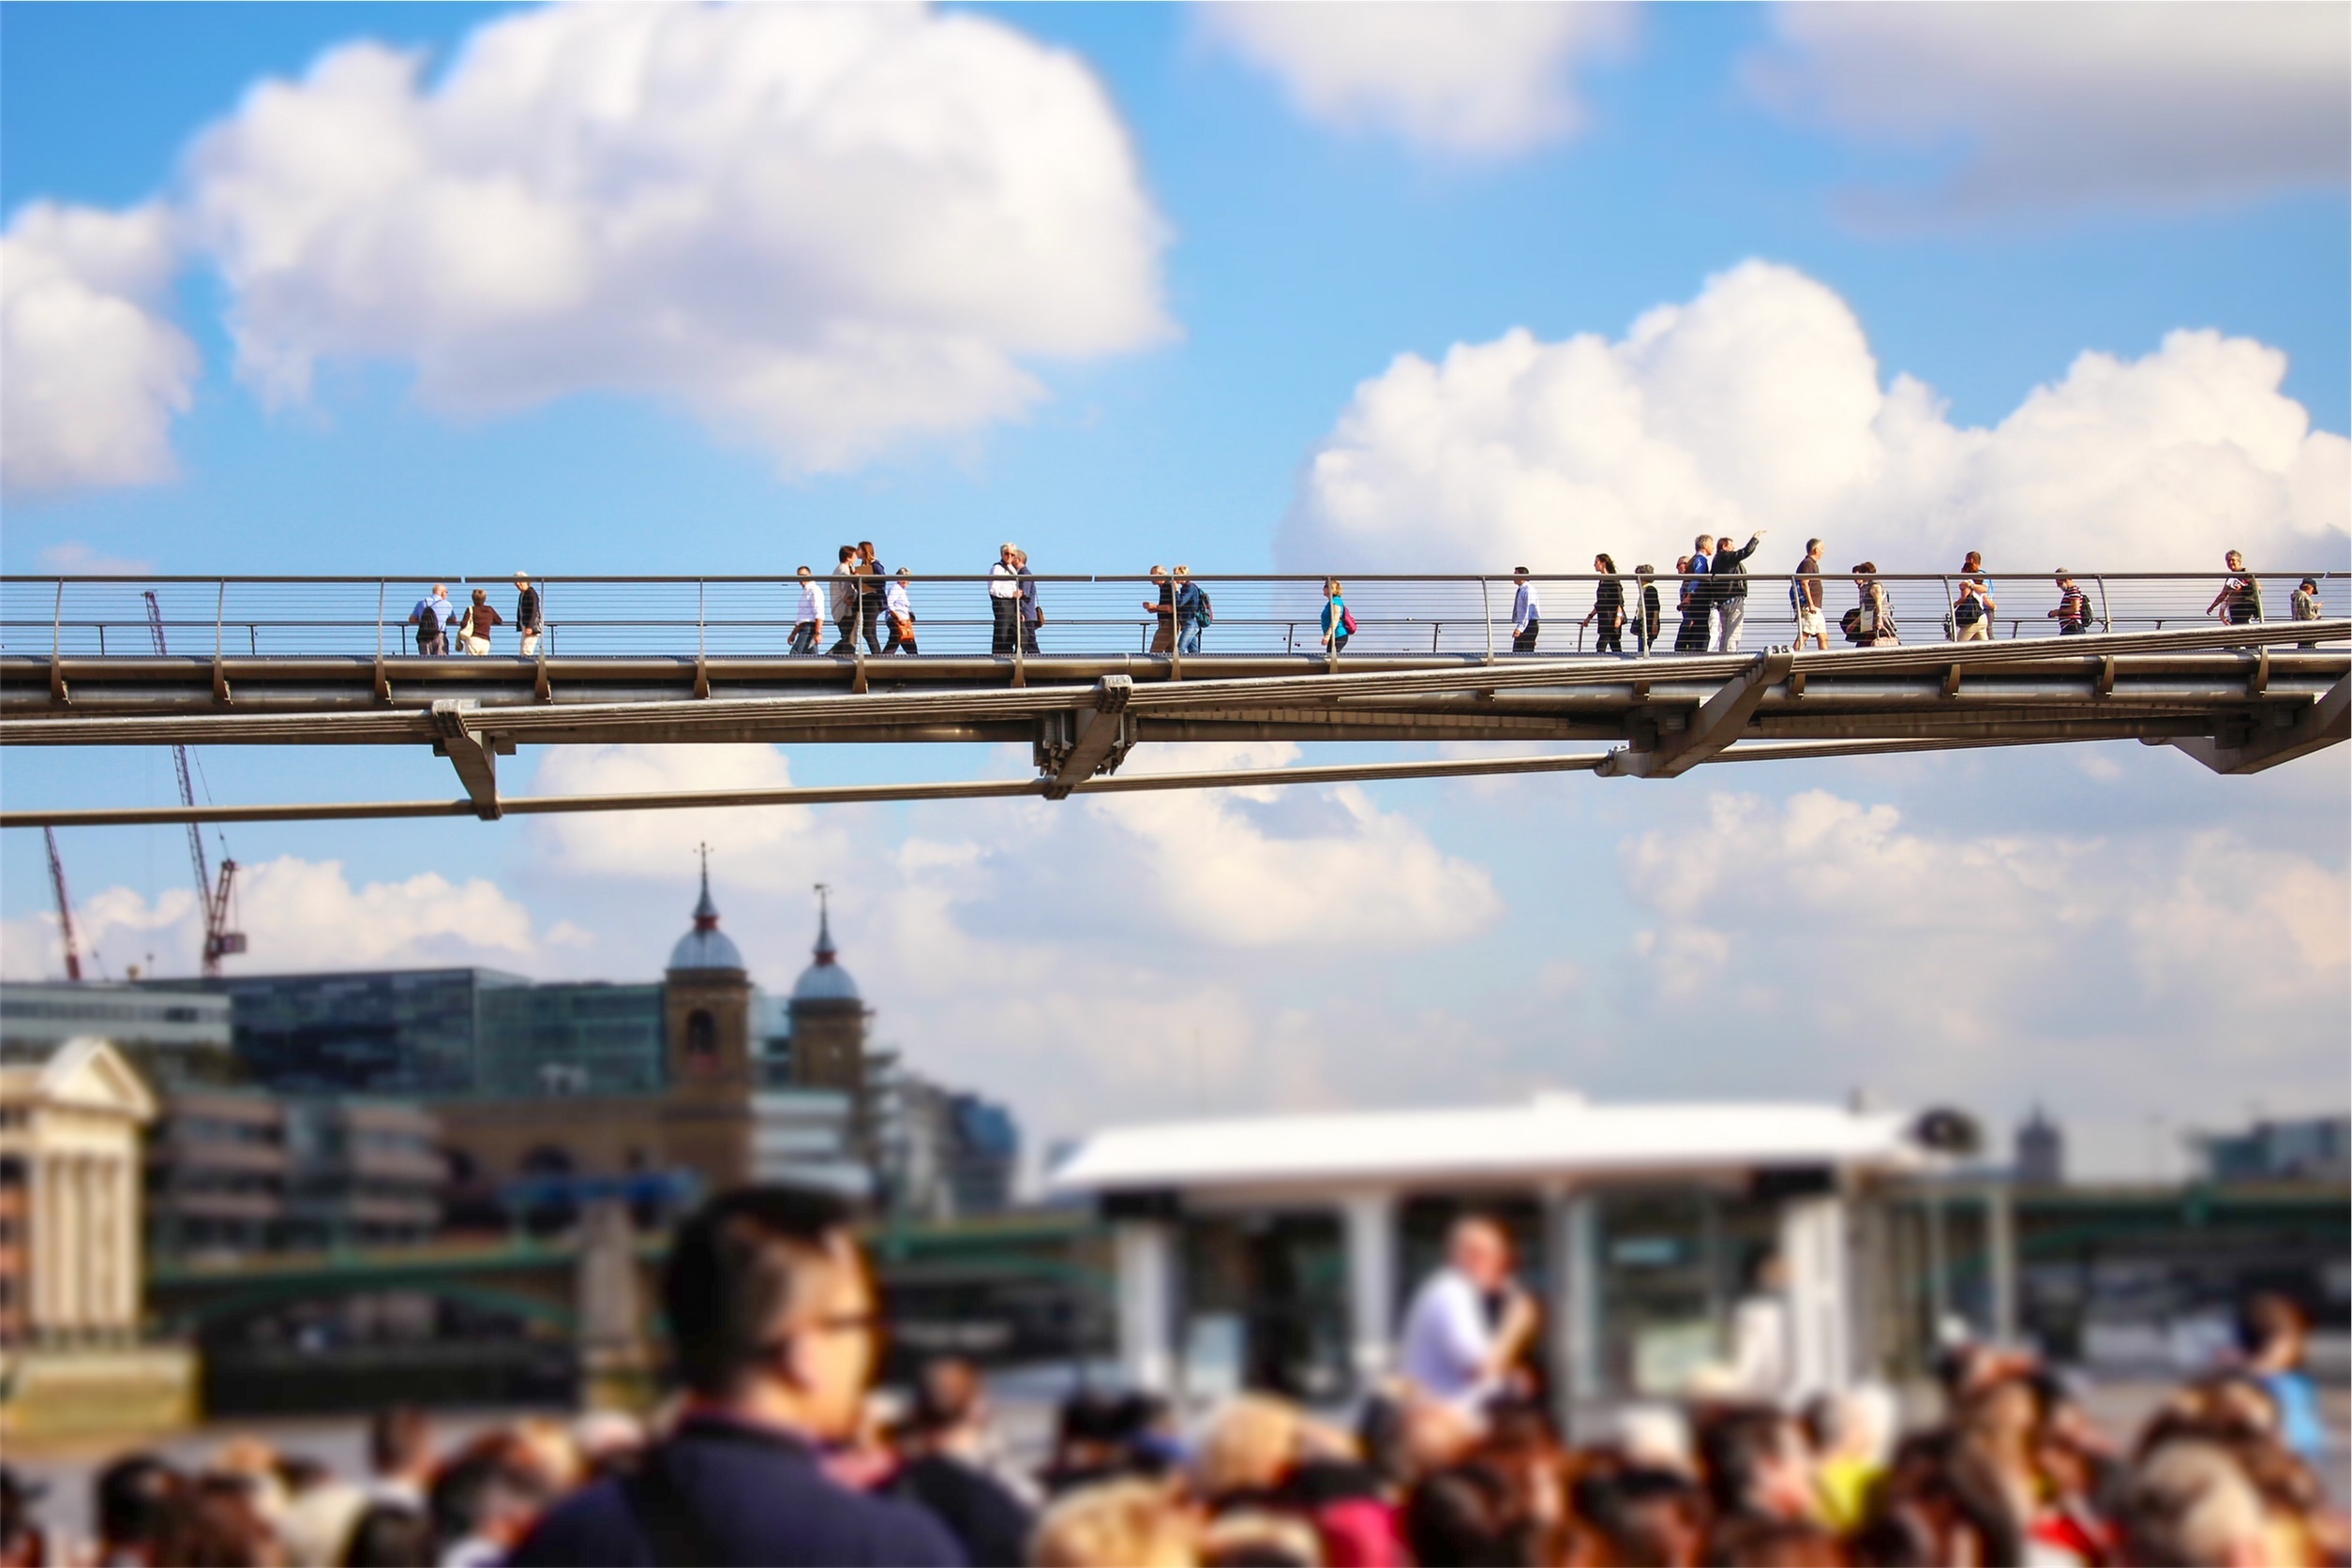
walking, people, boardwalk, boat, bridge, walkway, crowd, transport, vehicle, stadium, public transport, pedestrians, passenger, sport venue